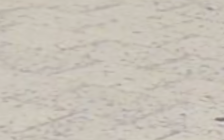
Surface type: paving stones